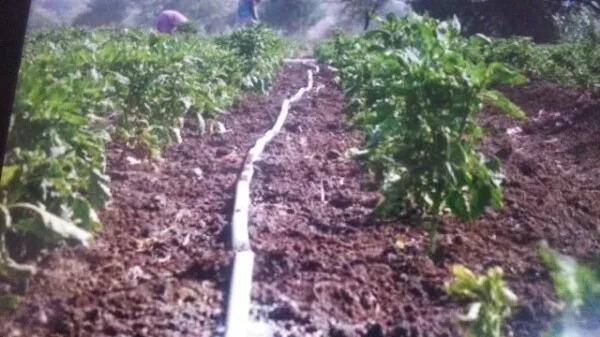
Hapa shambani kuna bomba la maji, .Limepita katikati ya mimea kwenye mchanga uliochimbwa ili kuweza kupata unyevu. Miti iliyopandwa iko katika hali nzuri na rangi ya kijani kibichi.